Siegecraft in Ancient Greece

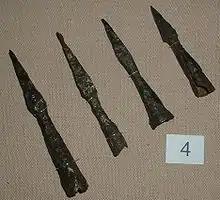
Iron points used in scorpion arrows.

The artillery was composed of many types of throwing machines, which were characterized by the mode of propulsion, the nature of the projectile and the construction technique.